Comparative genomics

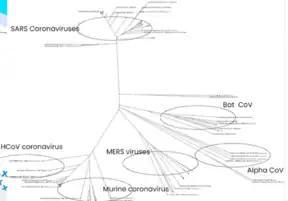
Example of a phylogenetic tree created from an alignment of 250 unique spike protein sequences from the Betacoronavirus family.

Whole-genome alignment (WGA) involves predicting evolutionary relationships at the nucleotide level between two or more genomes. It integrates elements of colinear sequence alignment and gene orthology prediction, presenting a greater challenge due to the vast size and intricate nature of whole genomes. Despite its complexity, numerous methods have emerged to tackle this problem because WGAs play a crucial role in various genome-wide analyses, such as phylogenetic inference, genome annotation, and function prediction. Thereby, SyRI (Synteny and Rearrangement Identifier) is one such method that utilizes whole genome alignment and it is designed to identify both structural and sequence differences between two whole-genome assemblies. By taking WGAs as input, SyRI initially scans for disparities in genome structures. Subsequently, it identifies local sequence variations within both rearranged and non-rearranged (syntenic) regions.